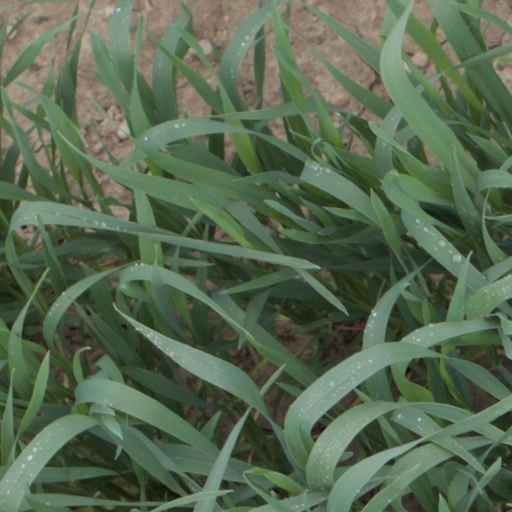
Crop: wheat